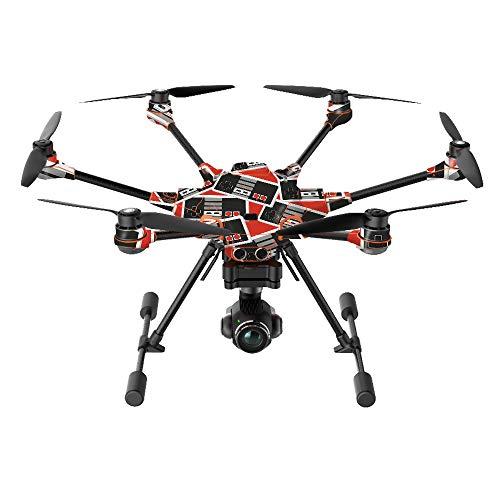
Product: MightySkins Skin Compatible with Yuneec H520-G Quadcopter Drone - Retro Controllers 3 | Protective, Durable, and Unique Vinyl wrap Cover | Easy to Apply, Remove, and Change Styles | Made in The USA
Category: Toys & Games | Hobbies | Remote & App Controlled Vehicles & Parts | Remote & App Controlled Vehicles | Quadcopters & Multirotors
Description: SET THE TREND: Show off your own unique style with Mighty Skins for your Yuneec H520-G Quadcopter Drone Don’t like the Retro Controllers 3 skin We have hundreds of designs to choose from, so your Yuneec H520-G Quadcopter Drone will be as unique as you are.
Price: $39.99
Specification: ProductDimensions:14x0.1x30inches|ItemWeight:0.16ounces|ShippingWeight:0.96ounces(Viewshippingratesandpolicies)|ASIN:B07K4T7Y4Q|Itemmodelnumber:YUH520-RetroControllers3